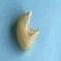
Maize quality: Bad